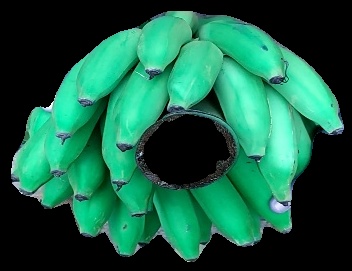
Variety: elakki-bale
Grade: grade1